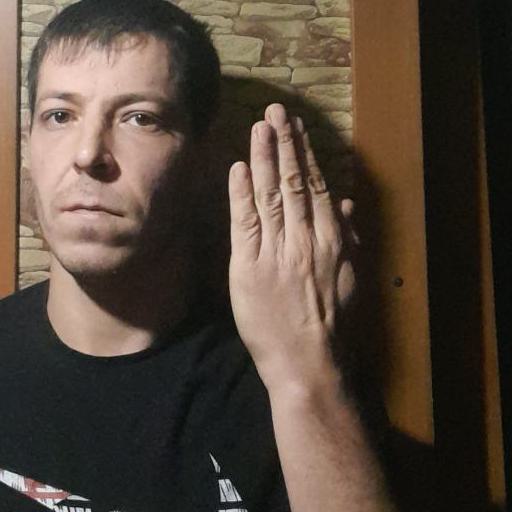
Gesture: stop_inverted